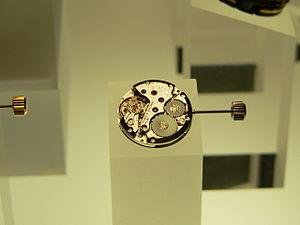
Stand Asulab à l'EPFL au Forum 2005